Thomas Crush

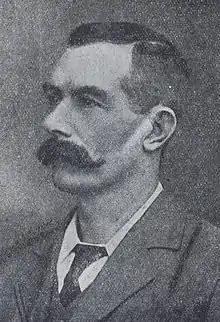

Thomas George Crush (1865 – 27 August 1913) was an Australian politician who represented the Electoral district of Northern Territory in the South Australian House of Assembly from 1908 until the removal of the Northern Territory from South Australian jurisdiction.